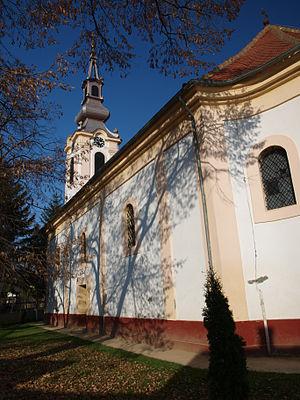
Susek est un village de Serbie situé dans la province autonome de Voïvodine. Il fait partie de la municipalité de Beočin dans le district de Bačka méridionale. Au recensement de 2011, il comptait 996 habitants.
L'église Saint-Gabriel de Susek est une église orthodoxe serbe située dans le village de Susek, en Serbie, dans la municipalité de Beočin et dans le district de Bačka méridionale. Construite en 1770, elle est inscrite sur la liste des monuments culturels de grande importance de la République de Serbie.